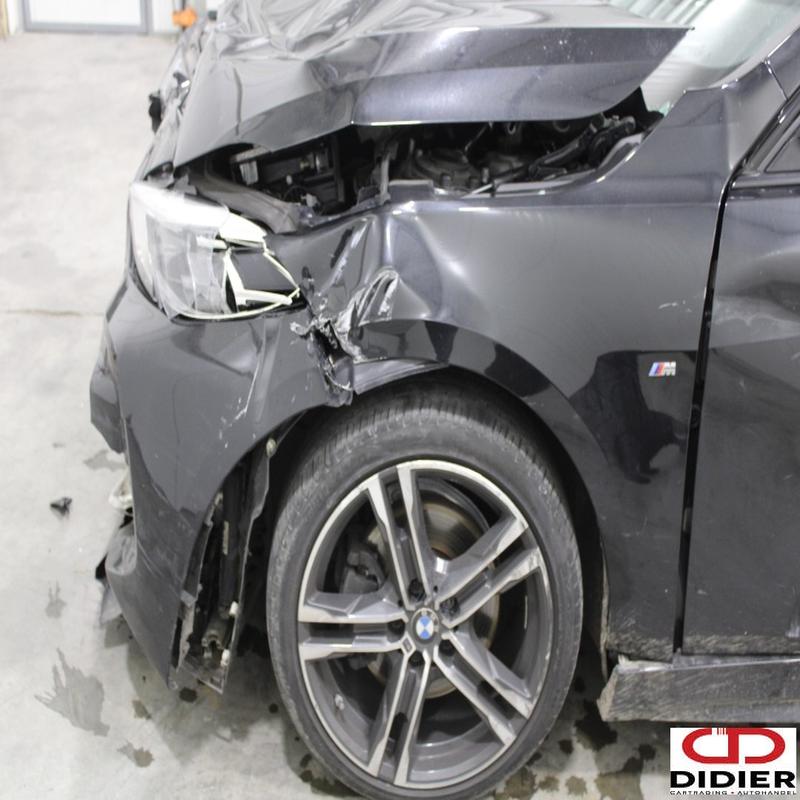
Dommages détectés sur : pare-choc avant, feu avant gauche, capot, aile avant gauche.
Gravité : majeur